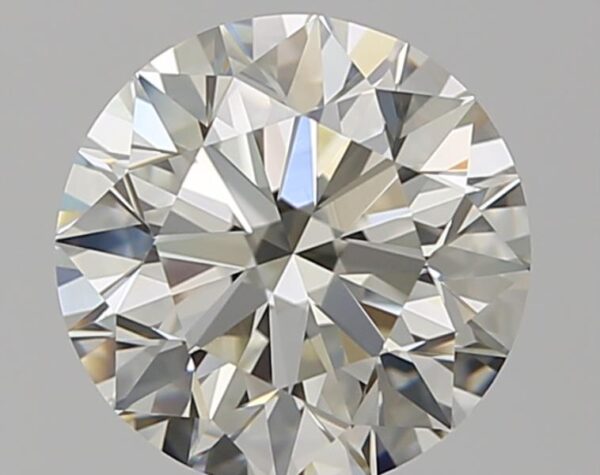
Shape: round
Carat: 1.6
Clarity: VVS2
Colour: J
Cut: EX
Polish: EX
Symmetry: EX
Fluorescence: ST
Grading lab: GIA
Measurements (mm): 7.39 x 7.44 x 4.66